Fauré Mélodies (Frederica von Stade recording)

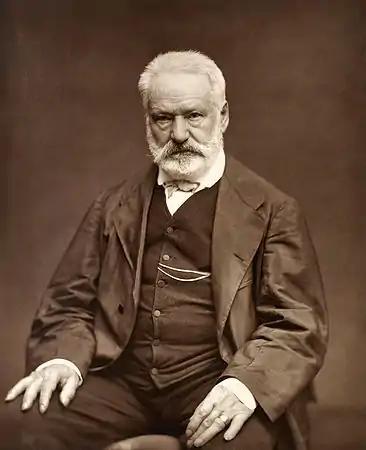
Victor Hugo in 1876, photographed by Étienne Carjat

Taken as a whole, the album's one arguable defect was that it was slower paced than some listeners might prefer (although in "Dans les ruines d'une abbaye", von Stade's reading had a greater momentum than the classic version sung by Maggie Teyte). EMI's engineers had recorded both voice and piano beautifully and balanced them judiciously. "The recital", Steane concluded, "provides a delightful selection of Fauré's songs, including some of the best known and others very rarely met. It presents this lovely singer at her best, and a composer who gives increasing pleasure as the years go by: "chose charmante"."